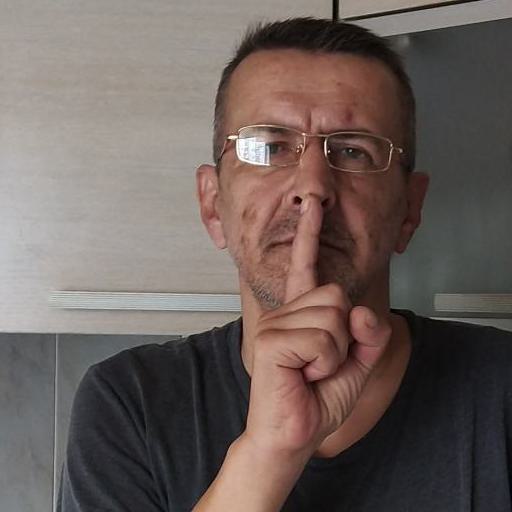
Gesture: mute